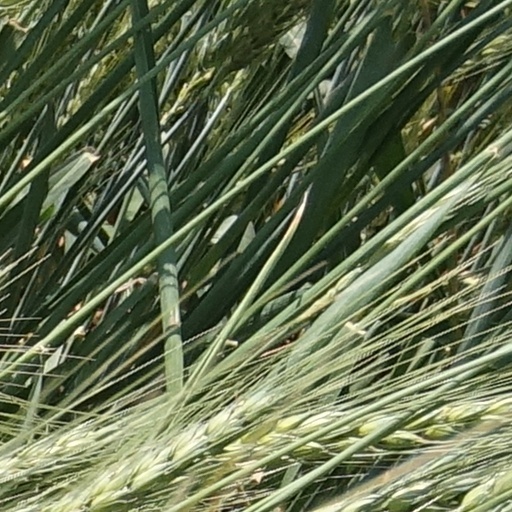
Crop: wheat